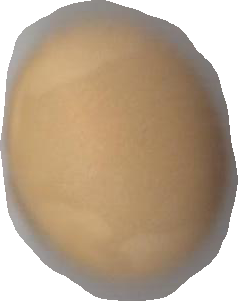
Variety: Grobogan